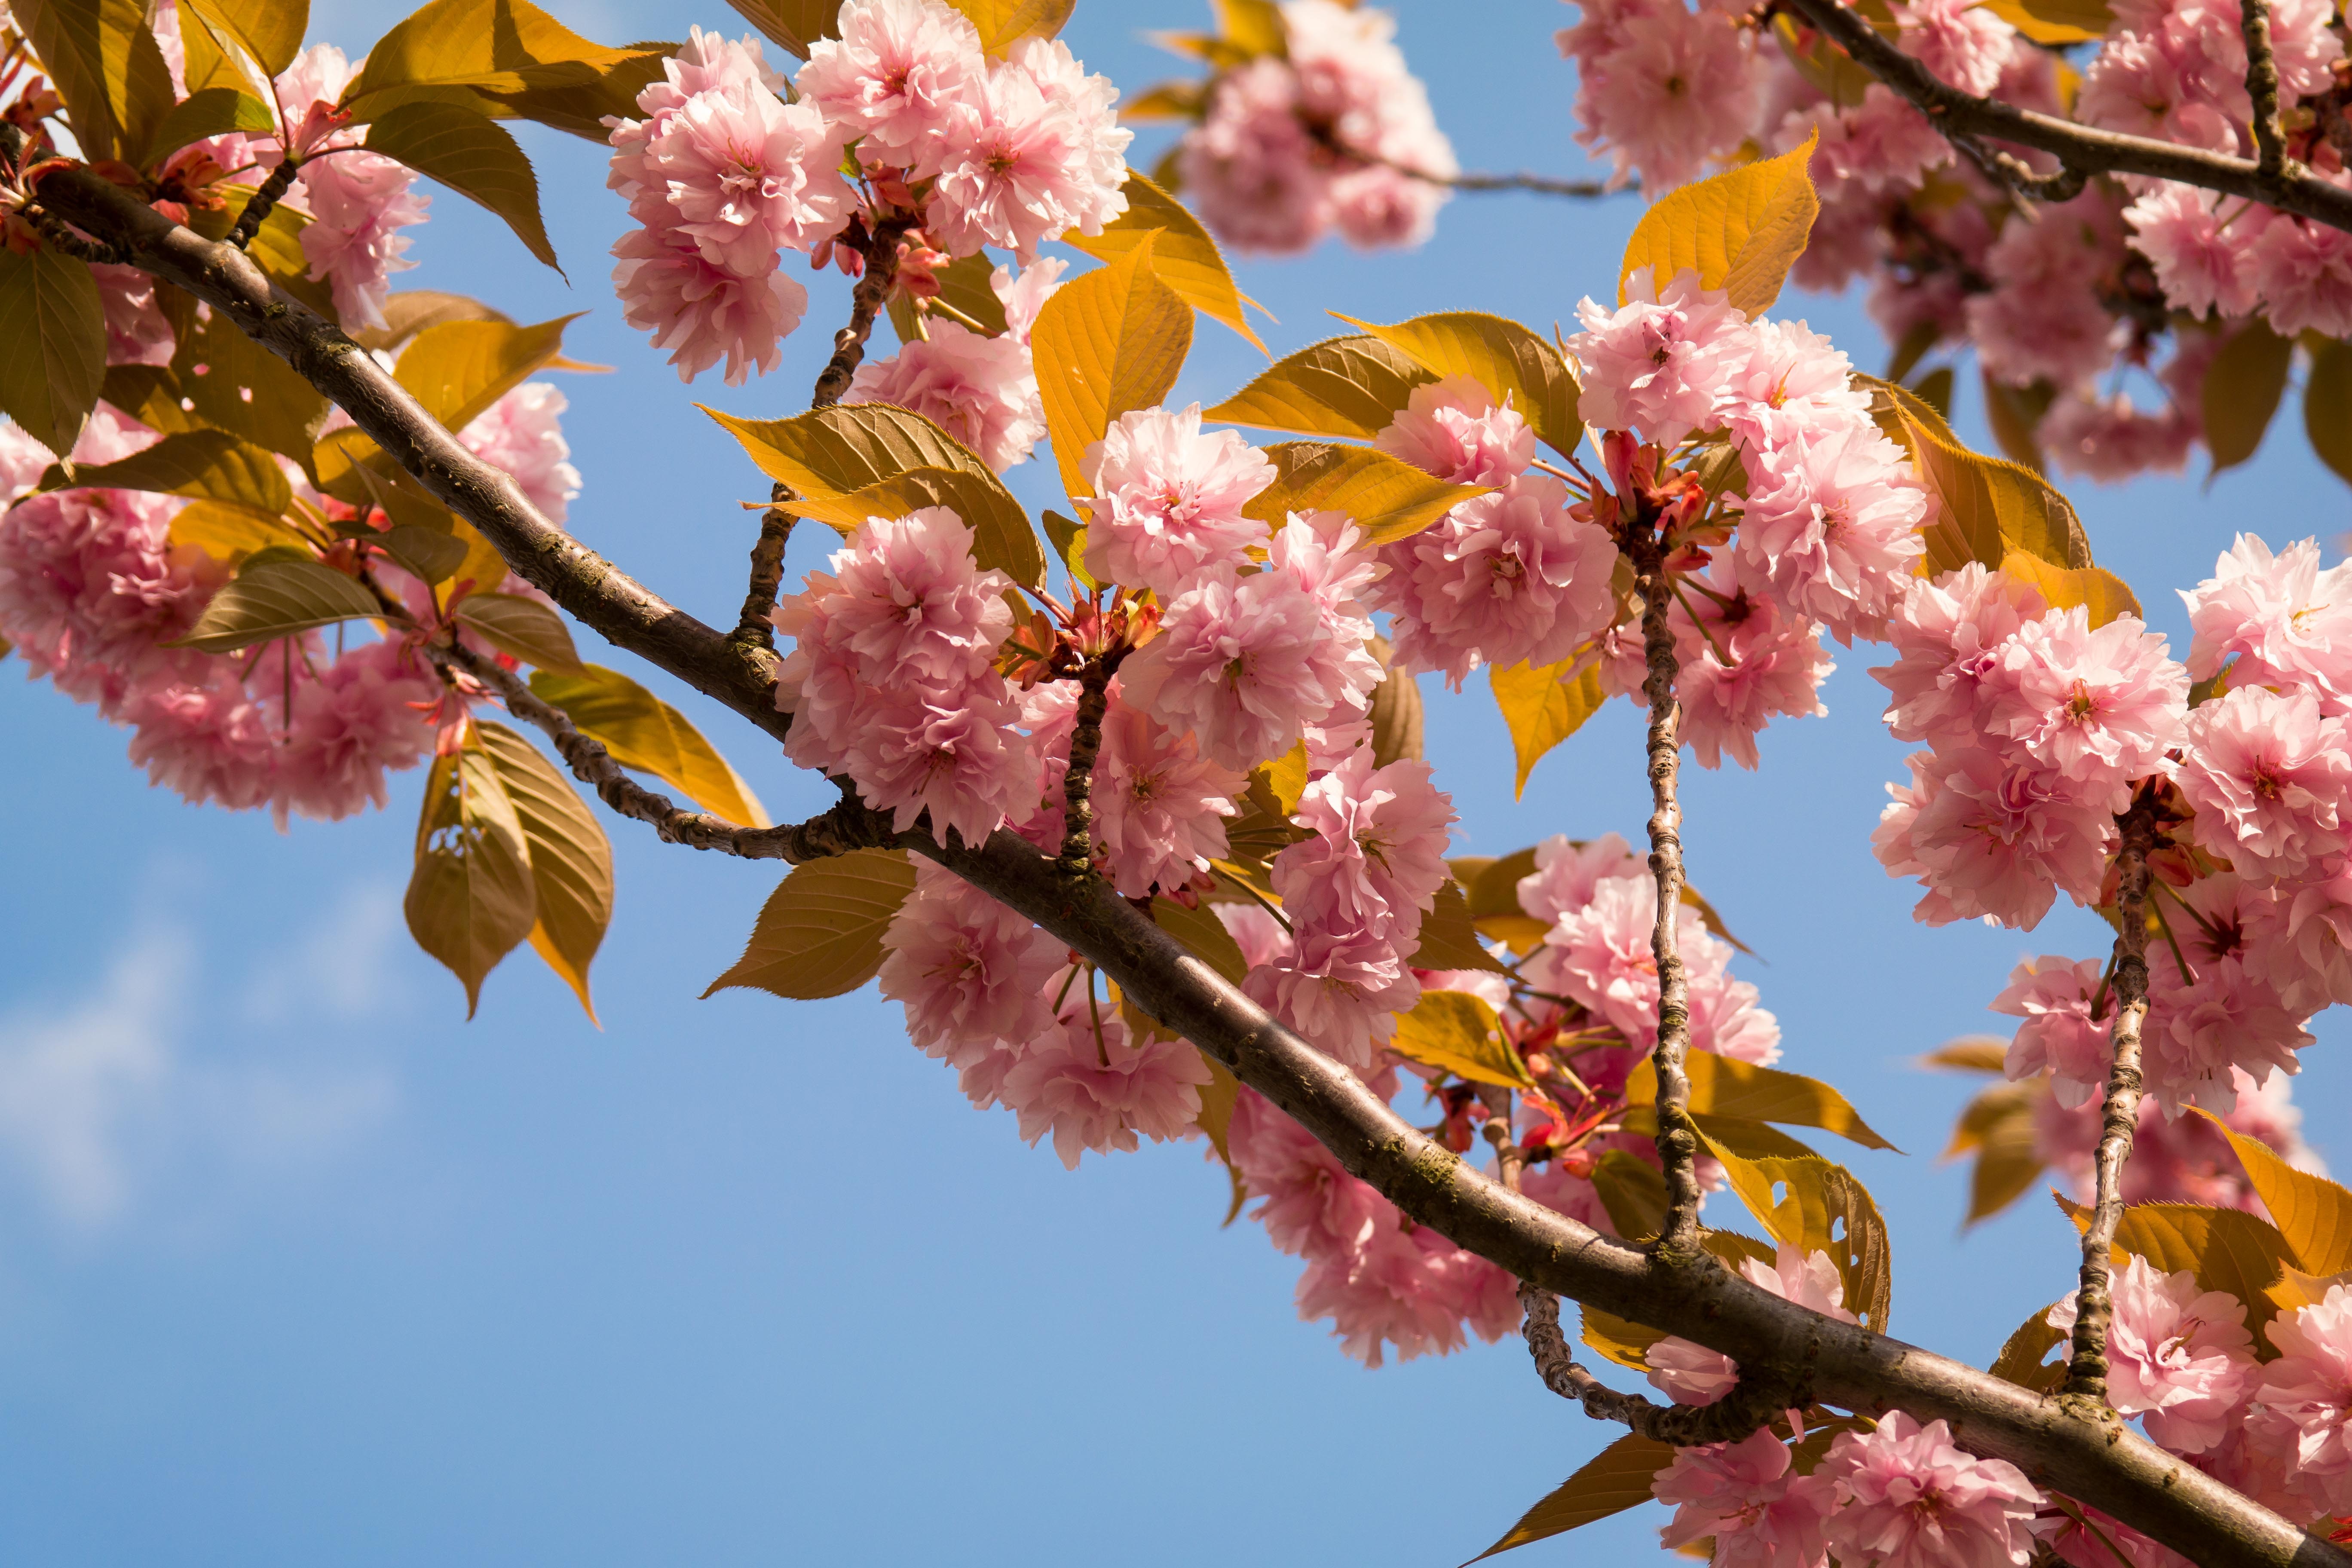
tree, branch, blossom, plant, fruit, leaf, flower, petal, bloom, food, spring, produce, pink, flora, season, cherry blossom, flowers, branches, japanese cherry trees, cherry, macro photography, flowering plant, ornamental cherry, woody plant, land plant